Multiple Sclerosis Society of Canada

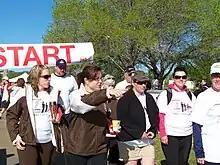
2009 Enerflex MS Walk - Edmonton

All MS Walks (now called Walk MS events) have common elements: food, entertainment, fundraising prizes and rest stops. Each event location has routes of varying length and difficulty and at least one that is wheelchair accessible. The MS Walks are designed to be events that encourage people with MS to participate in one form or another. The MS Walks are known for being well organized, logistically sound events.